Public Land Survey System

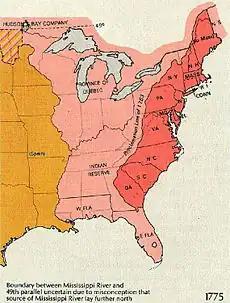
Map of territorial growth, 1775

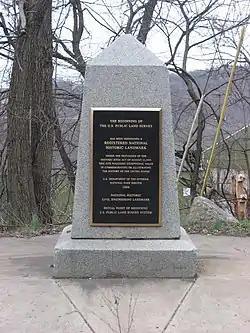
Monument referencing the beginning point of the PLSS

Originally proposed by Thomas Jefferson to create a nation of "yeoman farmers", the PLSS began shortly after the American Revolutionary War, when the federal government became responsible for large areas of land west of the original thirteen states. The government wished both to distribute land to Revolutionary War soldiers in reward for their services and to sell land as a way of raising money for the nation. Before this could happen, the land needed to be surveyed.